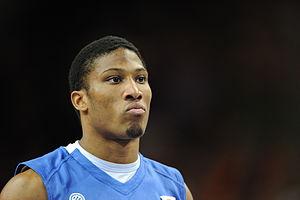
Andrew Albicy durant l'EuroBasket 2011.
Le Basket Club Maritime Gravelines Dunkerque Grand Littoral, couramment abrégé en BCM Gravelines Dunkerque ou plus simplement en BCM, est un club professionnel de basket-ball français fondé en 1984 et basé à Gravelines. Il compte à son palmarès une victoire en Coupe de France, obtenue en 2005, et une autre lors de la Semaine des As, acquise en 2011. Il a aussi remporté, le 17 février 2013, la toute première Leaders Cup de basket-ball.
Le Metropolitans 92 est un club français de basket-ball basé à Levallois-Perret dans la proche banlieue de Paris. Il est issu de la fusion entre le Paris Basket Racing et le Levallois Sporting Club Basket en 2007. Le club évolue actuellement en Jeep Élite, la première division française. Depuis la saison 2019-2020, le club évolue sous le nom de Metropolitans 92 avec le rachat du club par la ville de Boulogne-Billancourt.
Andrew Albicy, né le 21 mars 1990 à Sèvres dans les Hauts-de-Seine, est un joueur de basket-ball professionnel, international français. Il évolue au poste de meneur.